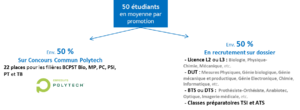
Diagramme présentant les 2 moyens de recrutement à l'ISIFC.
L'Institut supérieur d'ingénieurs de Franche-Comté est l'une des 205 écoles d'ingénieurs françaises accréditées au 1ᵉʳ septembre 2019 à délivrer un diplôme d'ingénieur.